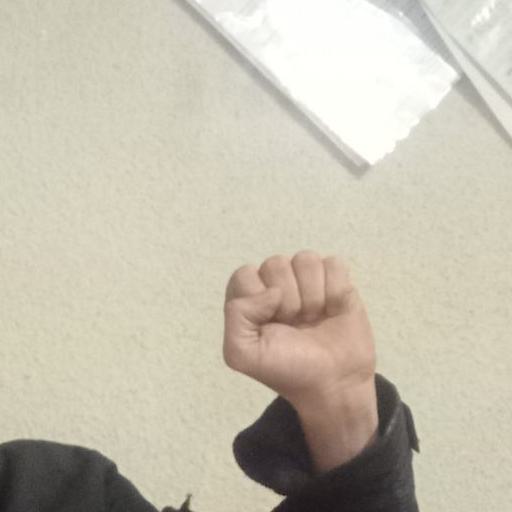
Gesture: fist